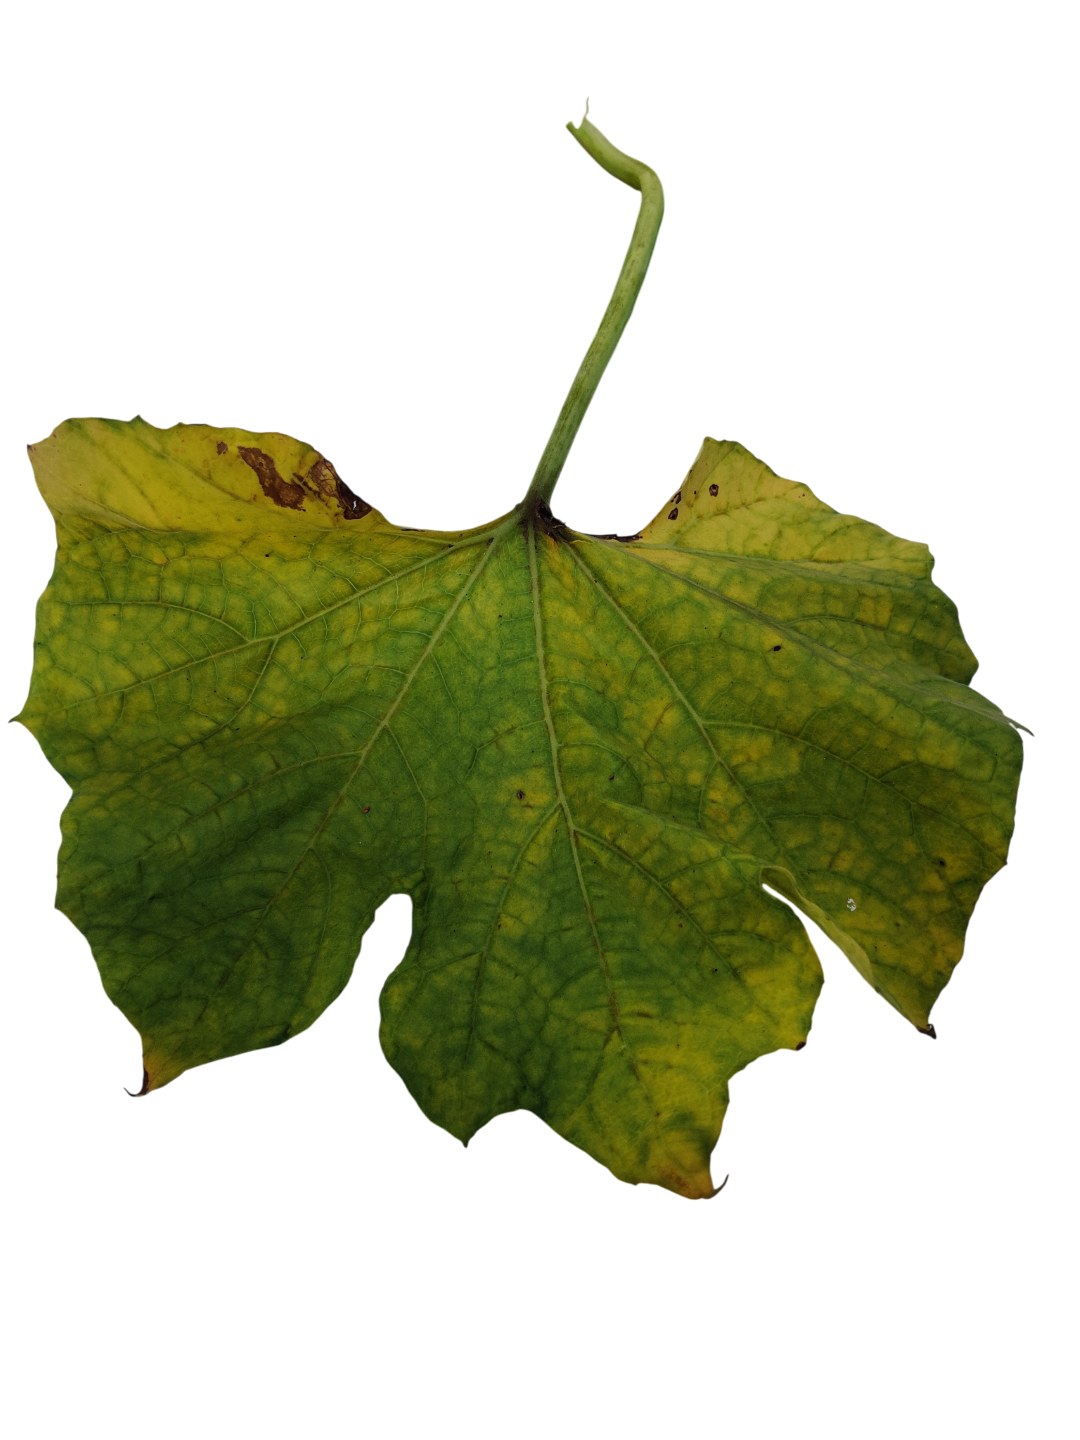
Crop: Bottle Gourd
Label: Downy_Mildew